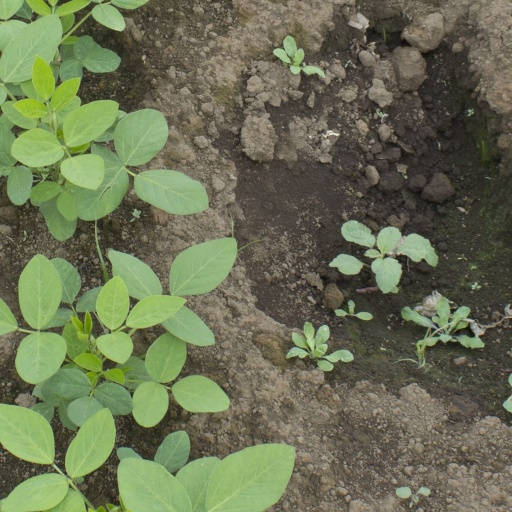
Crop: soybean